Johann Philipp Becker

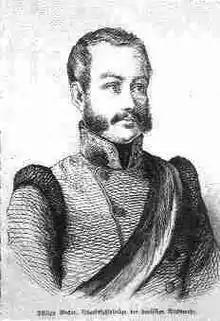
Johann Philipp Becker (1849)

Johann Phillipp Becker (20 March 1809 – 9 December 1886) was a German revolutionary and military officer who participated in the democratic movement in Germany and Switzerland in the 1830s and 1840s. In Baden during the 1848-1849 Baden-Palatinate revolution, Becker commanded the Baden Peoples Militia. In the 1860s he became a prominent figure in the First Workers International, attending all its congresses.